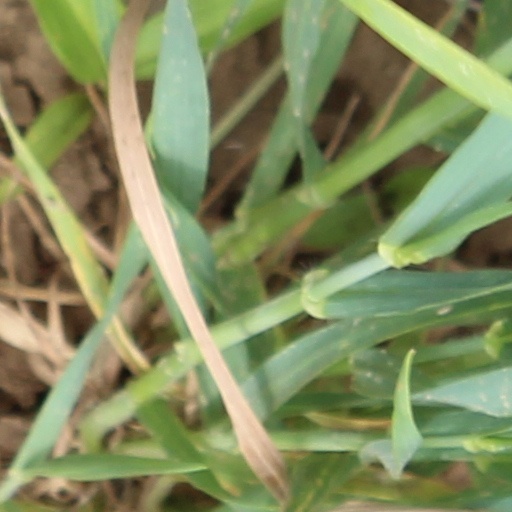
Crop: wheat